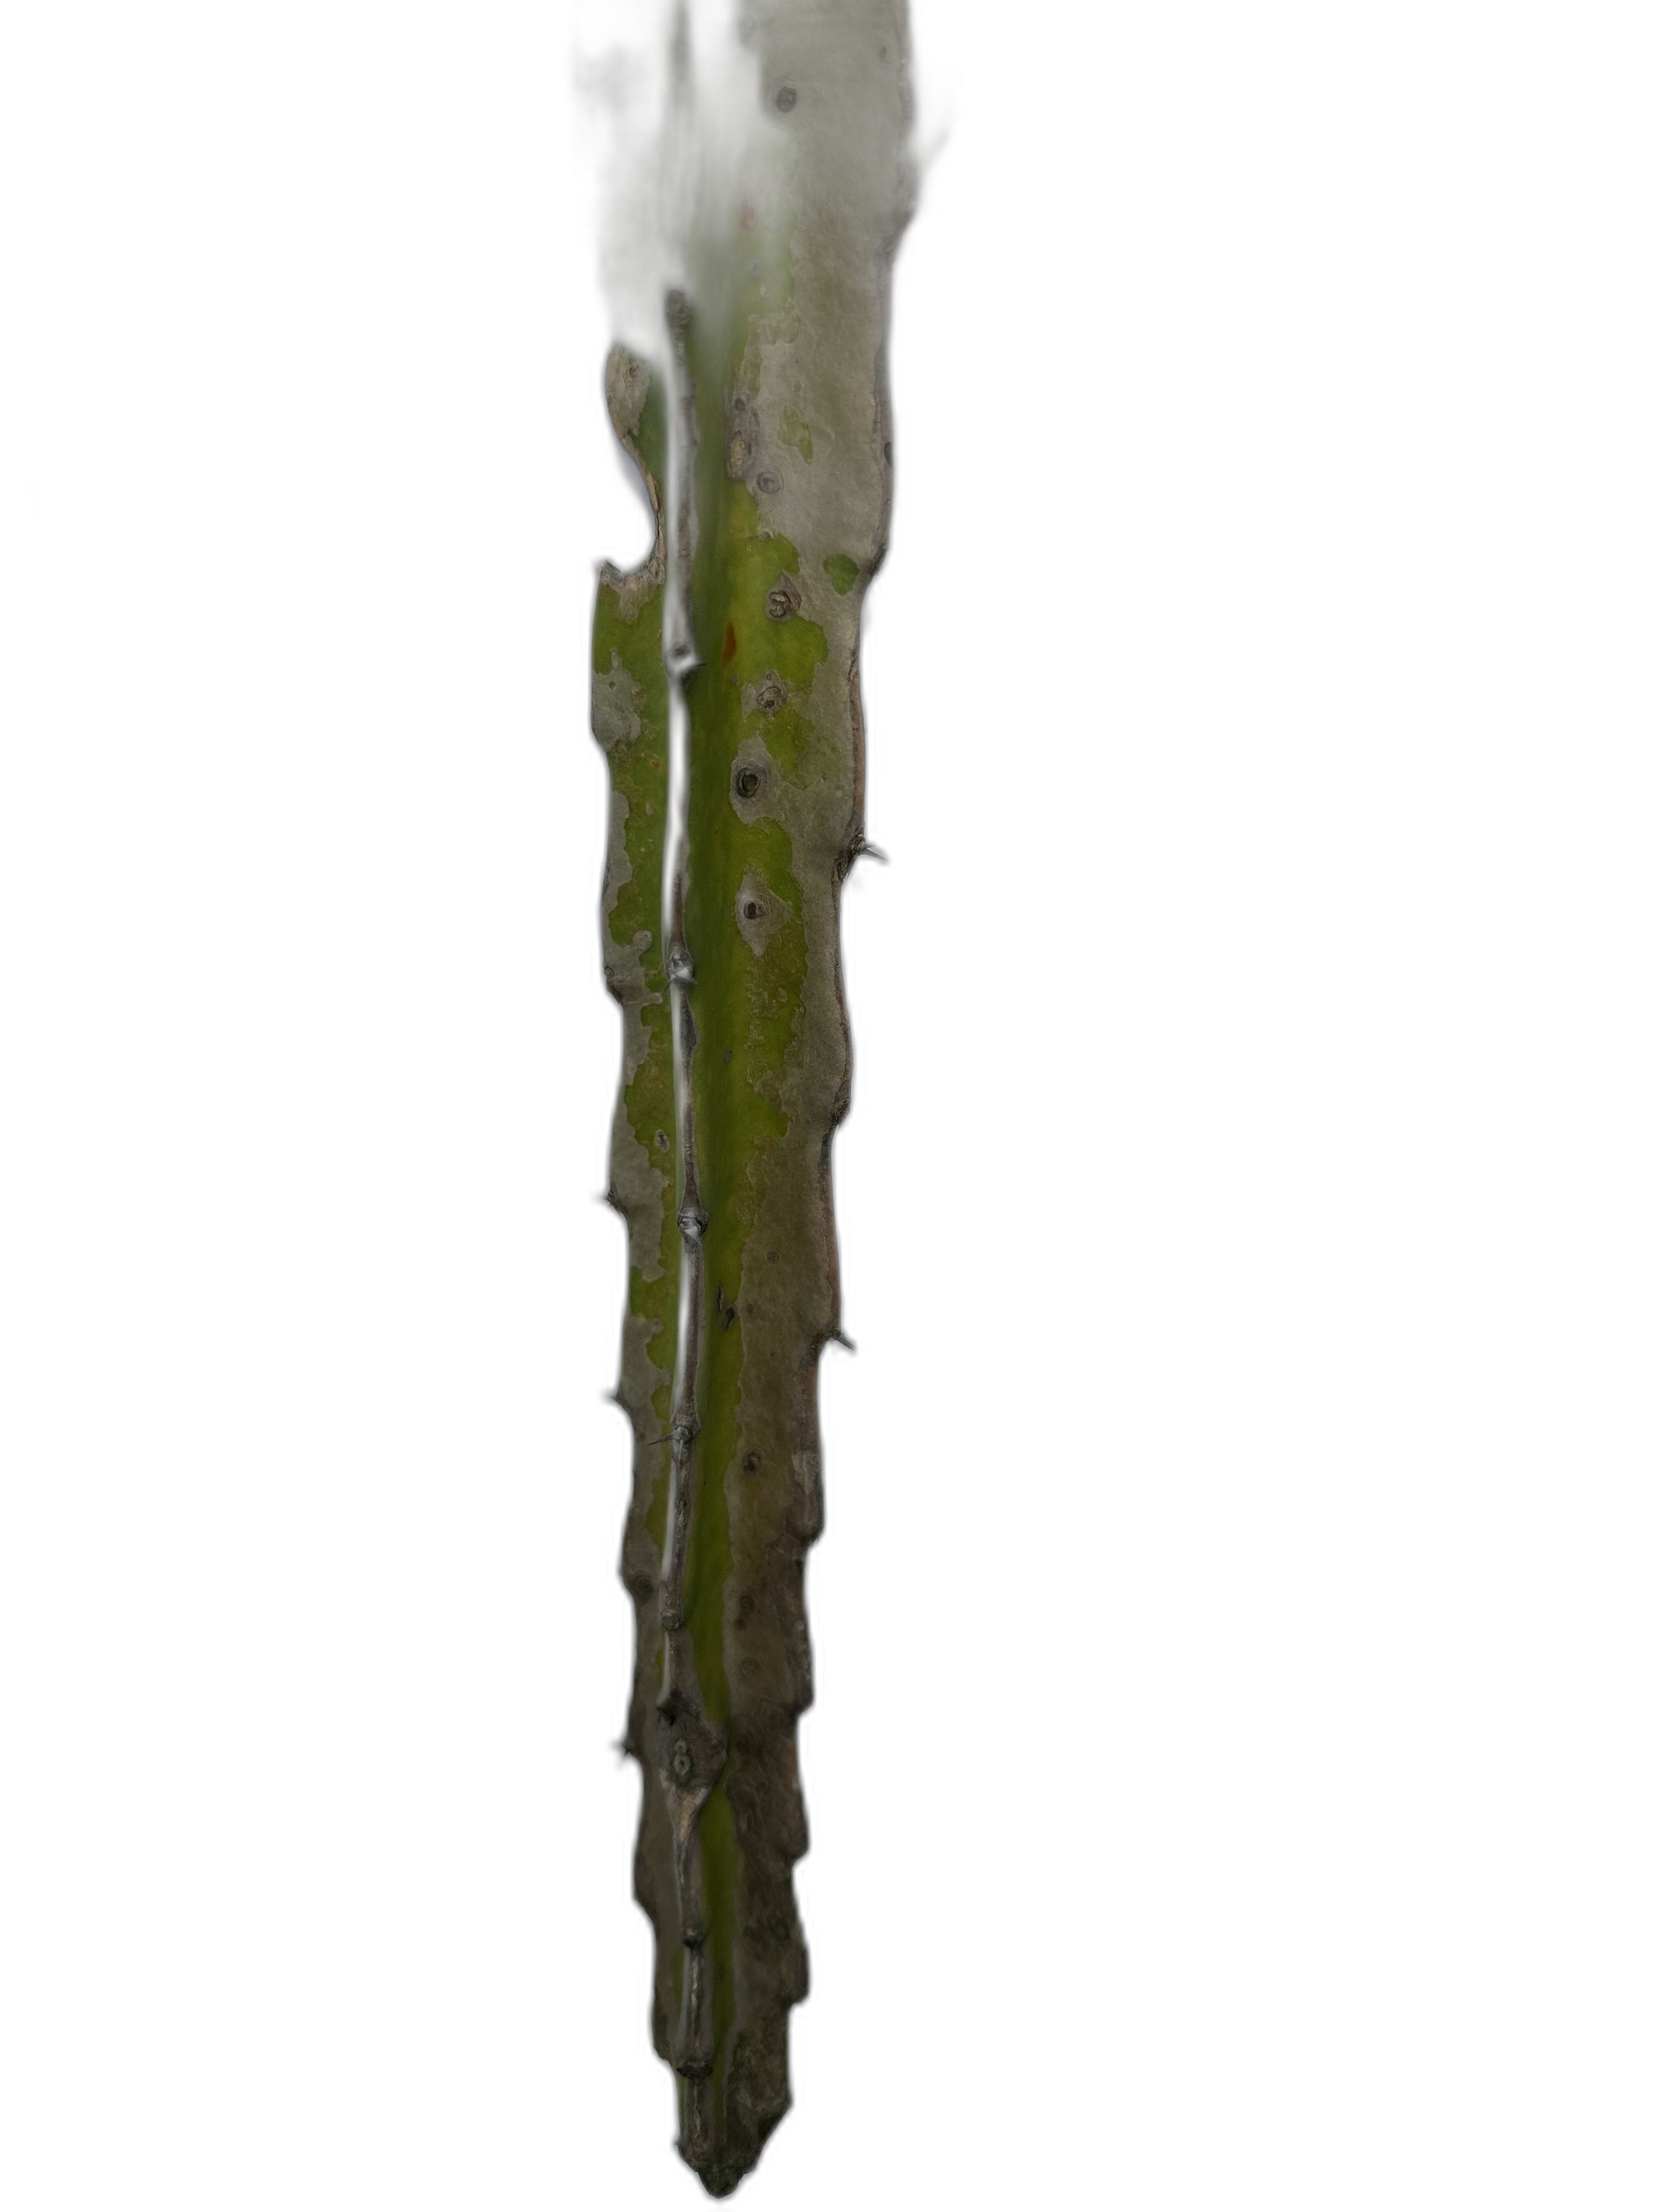
Label: Bad leaf